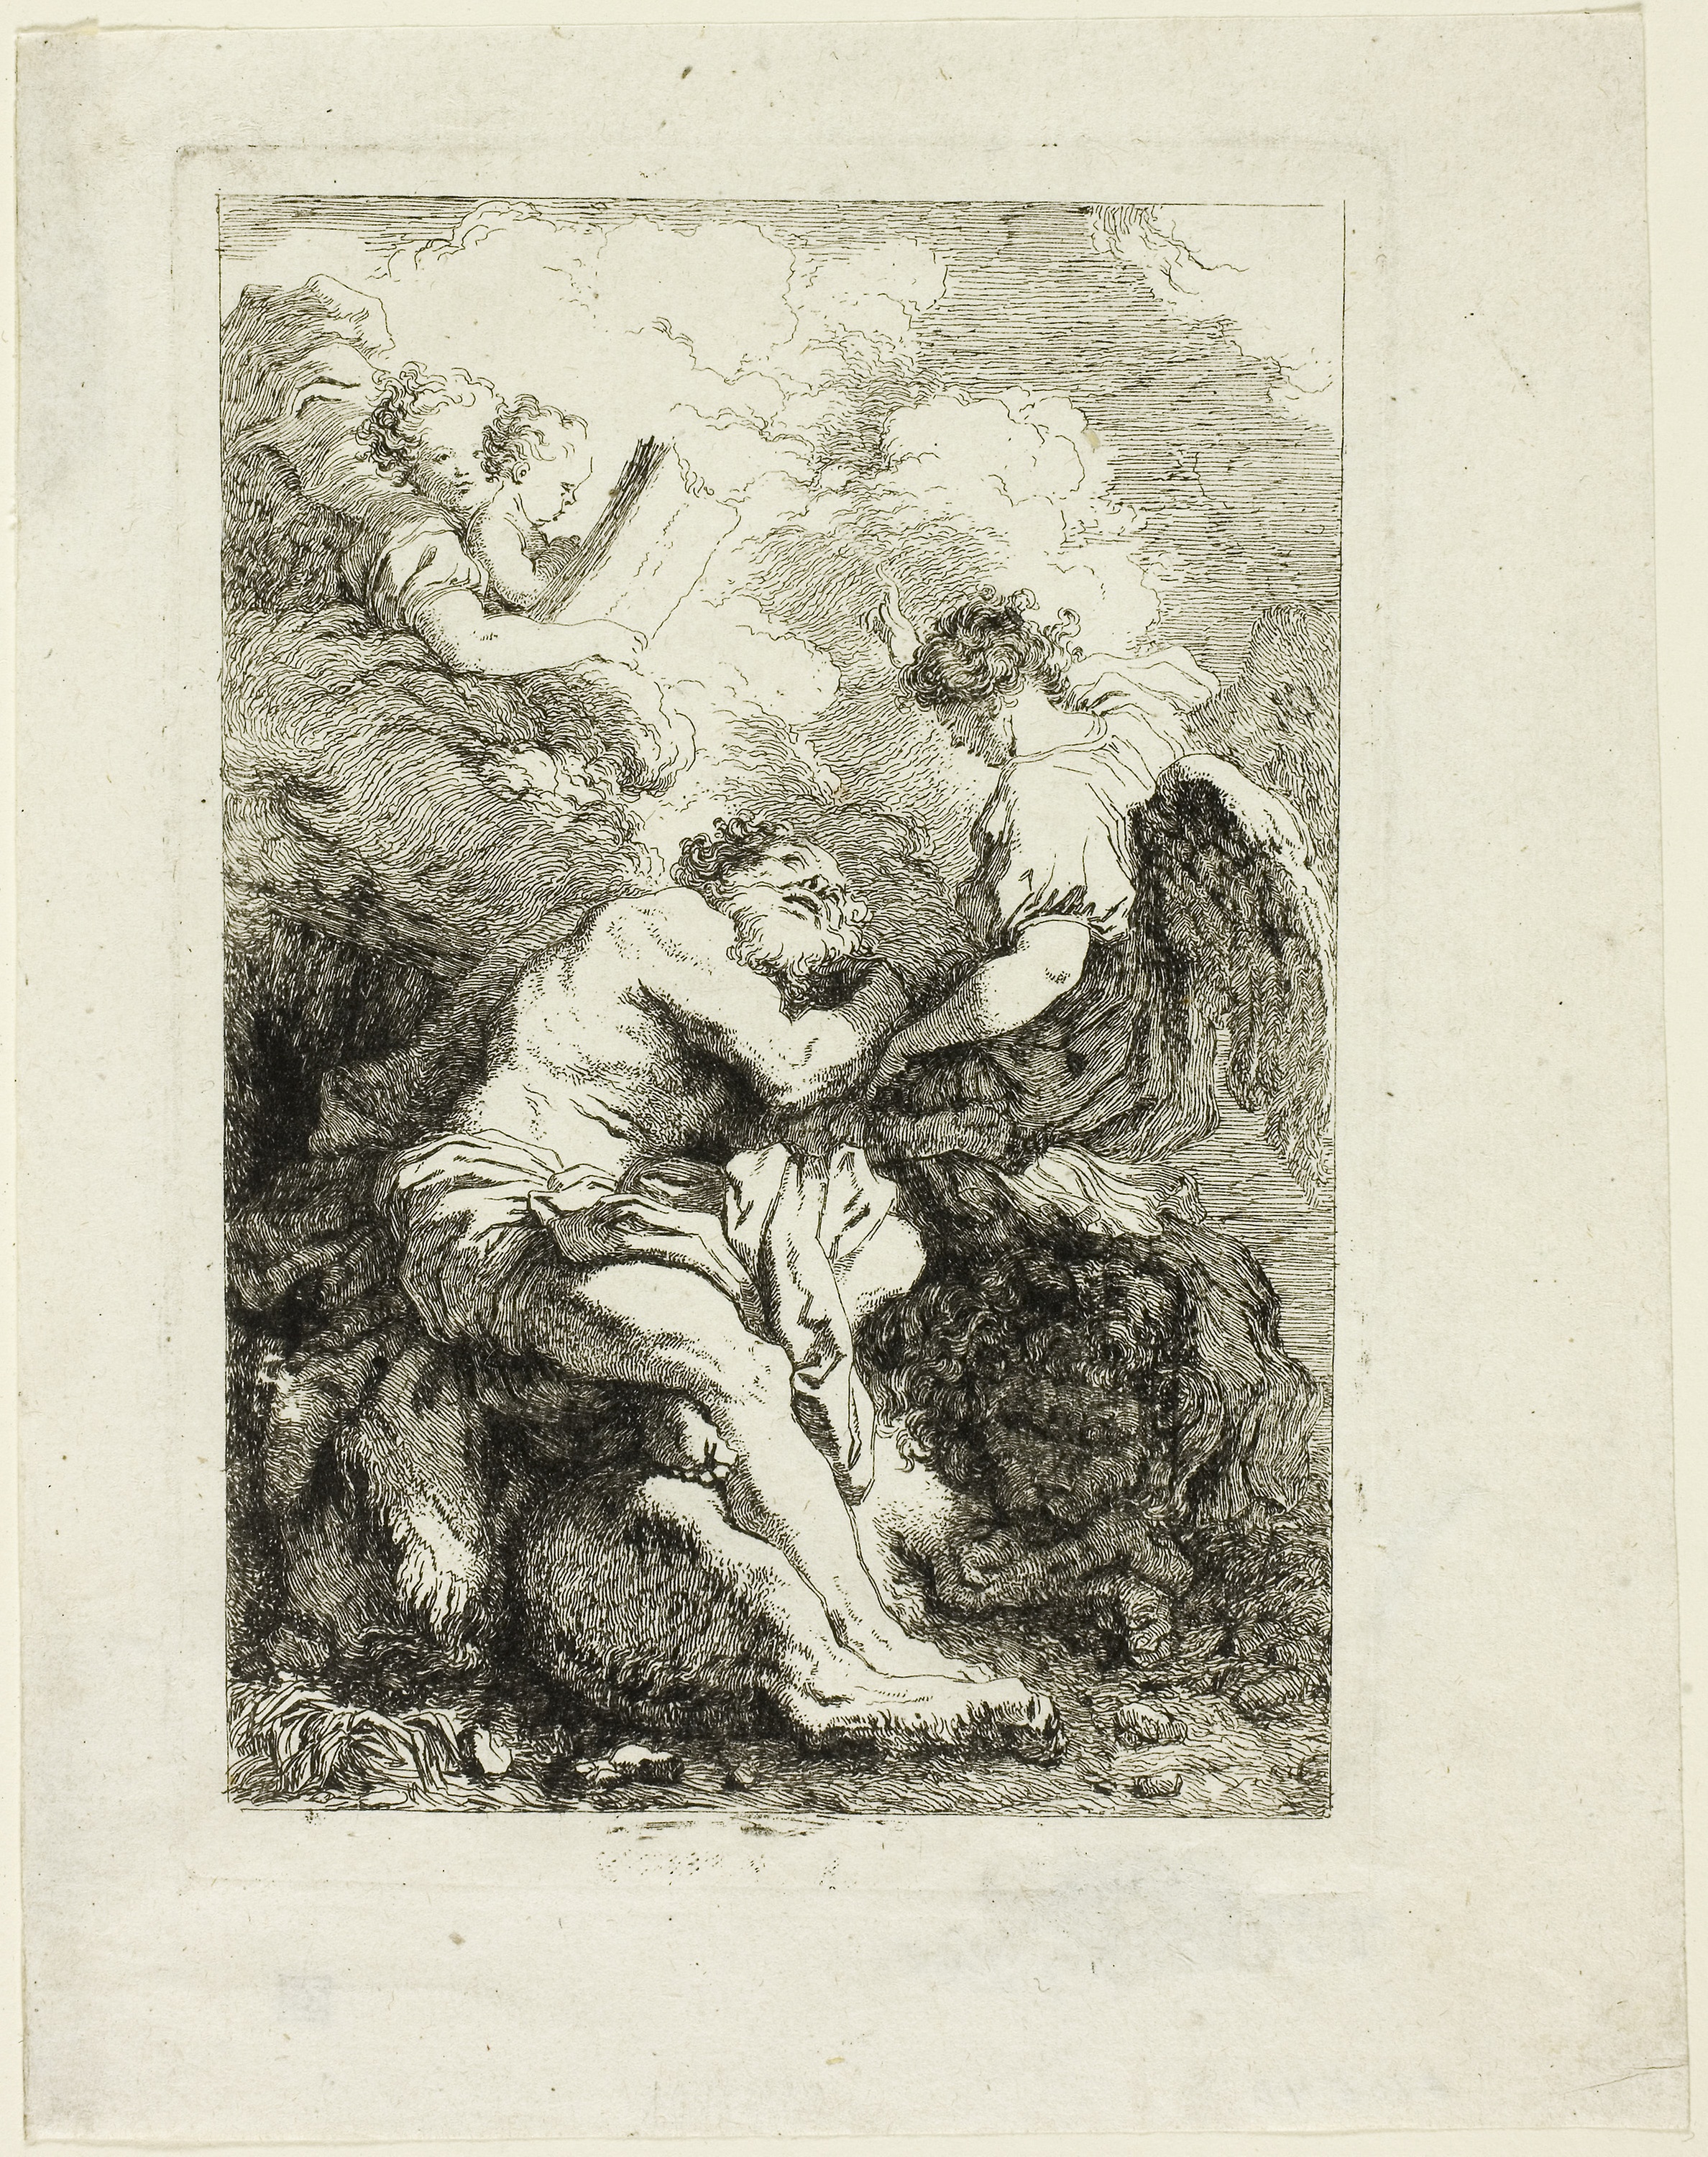
art, black and white, history, artwork, illustration, visual arts, drawing, mythology, portrait, figure drawing